Benny the Bull

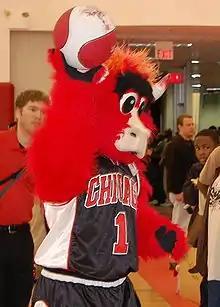
Benny the Bull in 2008.

Benjamin T. "Benny" Bull, has been the mascot of the Chicago Bulls for more than 50 years first at Chicago Stadium (1969–1994), and now at the United Center (1994–present). He has become just as popular as some of the franchise's most notable figures, such as players Michael Jordan, Scottie Pippen, Dennis Rodman, and head coach Phil Jackson. Benny is one of the longest-tenured mascots in the NBA and in all of professional sports.